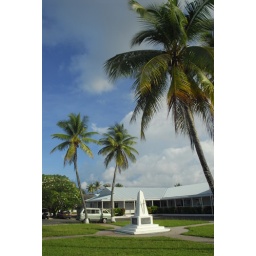
Official building with colonial architecture, and palm trees in front of it